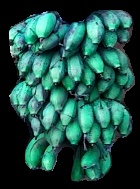
Variety: rasbale
Grade: grade3